Garrett Farmstead

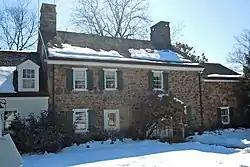
Garrett Farmhouse in 2011

The Garrett Farmstead is an historic farmhouse which is located in Willistown Township, Chester County, Pennsylvania.